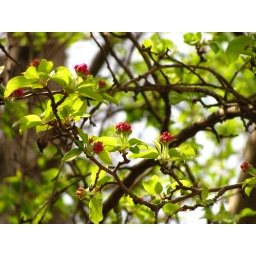
My crabapple tree has bright pink buds on it. They should open in a few days.